Nicolas Aubé-Kubel

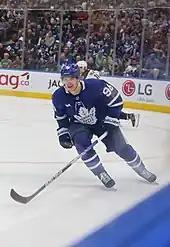

On April 6, 2016, after the conclusion of their respective junior hockey seasons, Aubé-Kubel, Travis Sanheim, and Radel Fazleev were assigned to the Lehigh Valley Phantoms, the Flyers' American Hockey League (AHL) affiliate, for the final six games of the season. In those six games, he scored two goals and one assist.